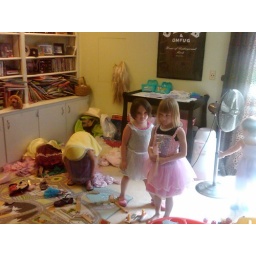
Our big girl turned 5 with a party at our house in Naperville 07/19/2009